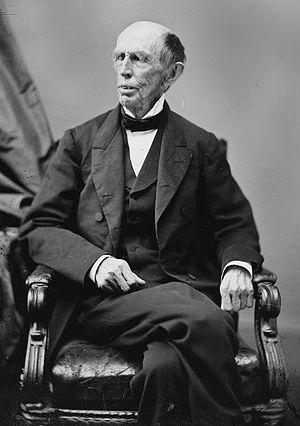
Francis Preston Blair, Sr., né le 12 avril 1791 à Atbigdon en Virginie, et mort le 18 octobre 1876 Silver Spring dans le Maryland, est un journaliste et homme politique américain.